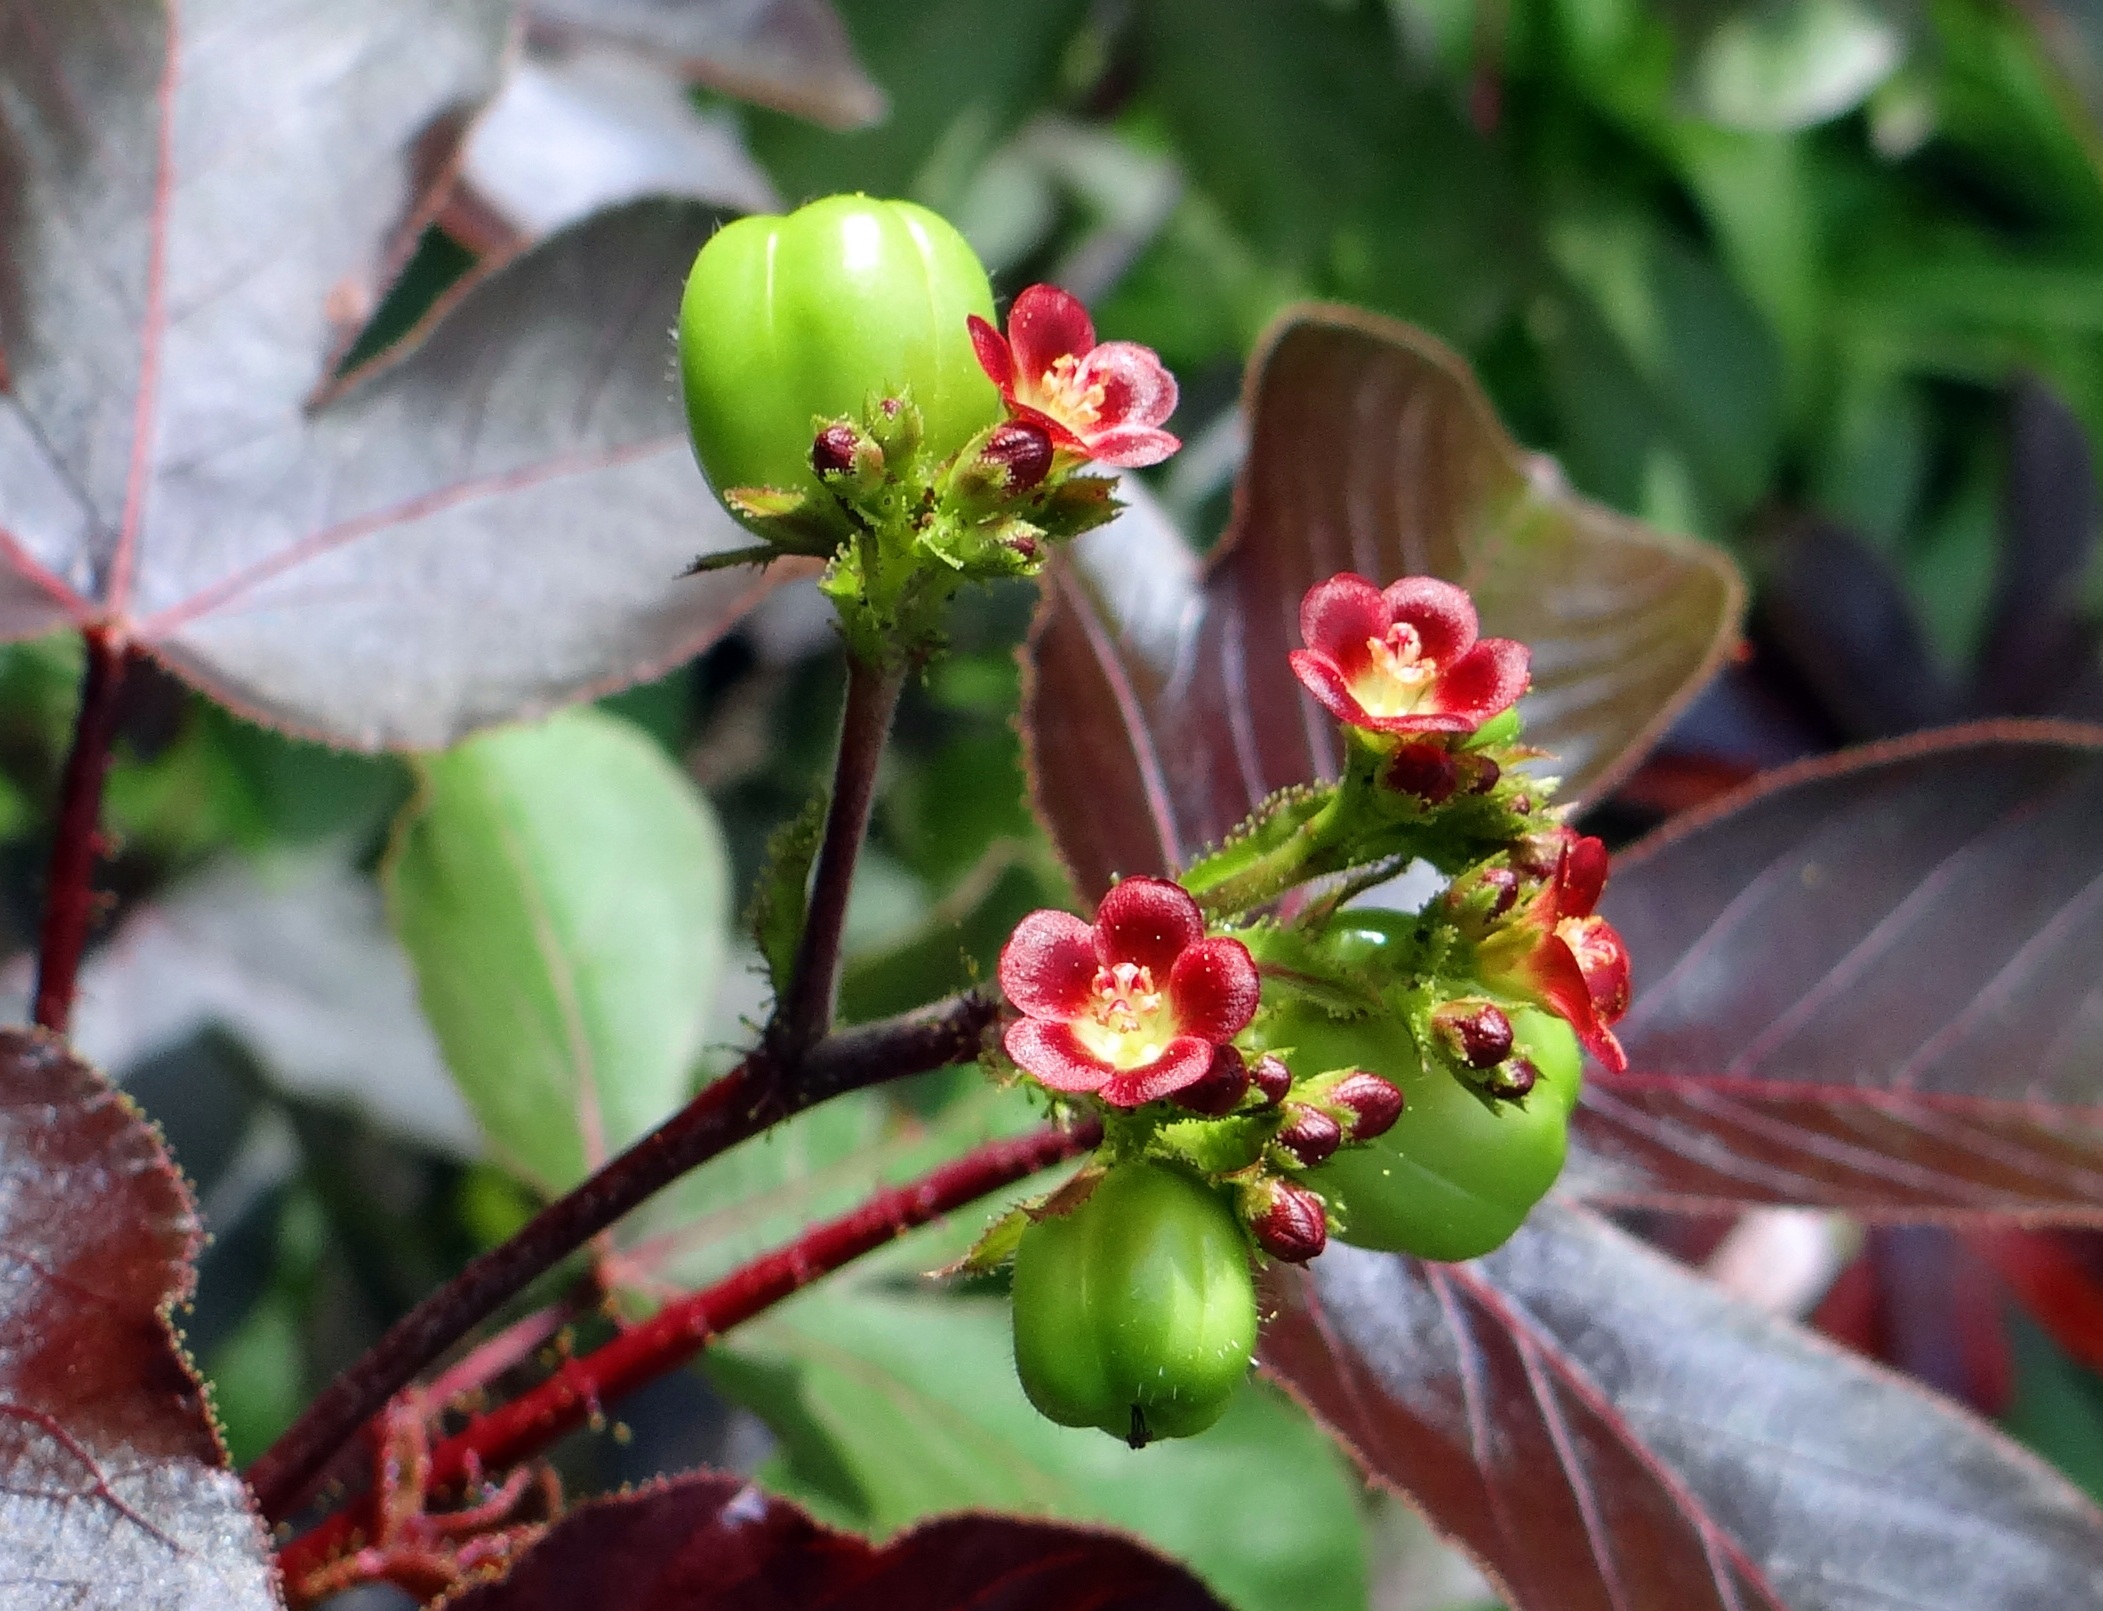
nature, blossom, plant, fruit, berry, leaf, flower, food, green, red, produce, botany, flora, wildflower, shrub, india, macro photography, flowering plant, euphorbiaceae, land plant, jatropha gossypiifolia, bellyache bush, cotton leaf physic nut, ratanjoti